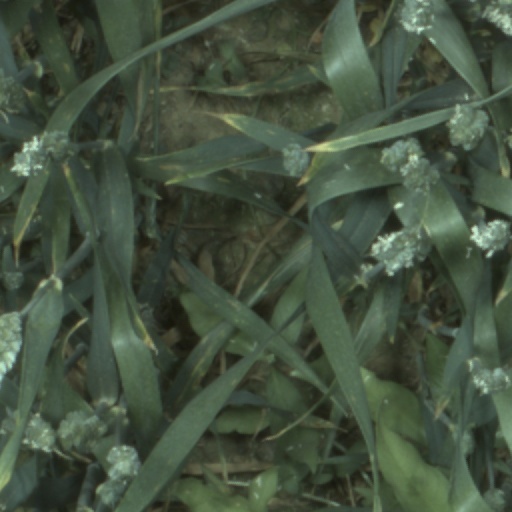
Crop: wheat